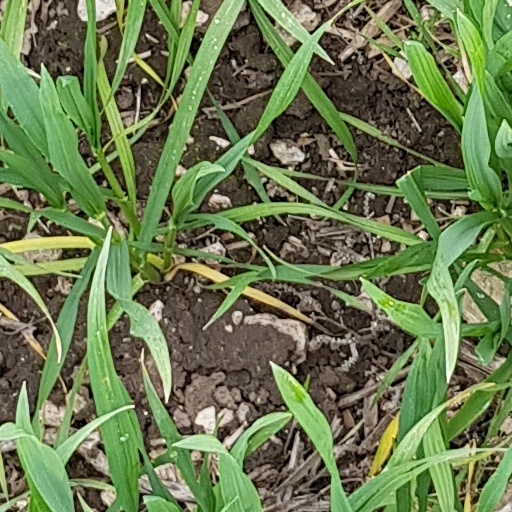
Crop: wheat